Bowfin

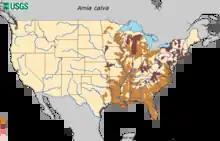
"Amia calva" distribution in the eastern U.S., as well as from the St. Lawrence River and Lake Champlain drainage of southern Ontario and Quebec, westward around Great Lakes in southern Ontario into Minnesota

Bowfin are stalking, ambush predators that customarily move into the shallows at night to prey on fish, amphibians, and aquatic invertebrates such as crawfish, other crustaceans, mollusks, and aquatic insects. Young bowfin feed mostly on small crustaceans, while adults are mostly piscivorous, but also known to be opportunistic. Some common examples of prey include frogs, bass, other bowfin, dragonflies, sunfish, crawfish, etc. Bowfin are remarkably agile, can move quickly through the water, and they have a voracious appetite. Their undulating dorsal fin propels them silently through the water while stalking their prey. The attack is straightforward and swift with a movement that lasts approximately 0.075 seconds. There were also some studies regarding the capacity of the bowfin to survive without food. In 1916, a female bowfin was starved for twenty months. It was the longest period that any vertebrate had been without food, as far the writer was aware during the observation. Some independent studies focus on the bowfin's ability to use organic material as a source of food and studied the structure of the gill raker. They concluded that it did not benefit from the organic material in the water because the gill rakers were short with blunt processes and a short space between them. Even bacteria could enter and exit through the gill easily. Its structure alone indicated that the "Amia" do not use microorganisms as a source of food.